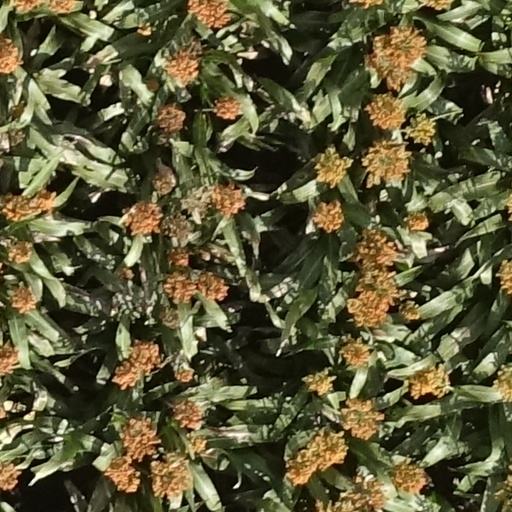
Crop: sorghum